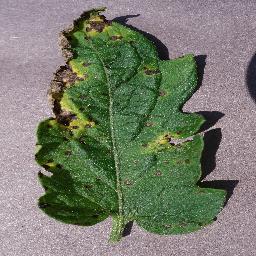
Label: Tomato___Septoria_leaf_spot